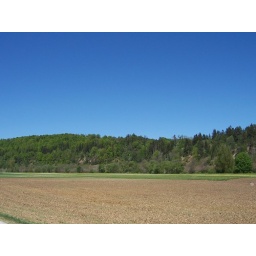
This field should be green now, but as we didn't have any rain in April ...